Casey Townsend

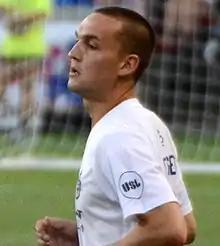
Townsend with Charlotte Independence in 2017

Casey James Townsend (born July 7, 1989) is an American former professional soccer player who played as a forward or midfielder.